Kevin Mayer

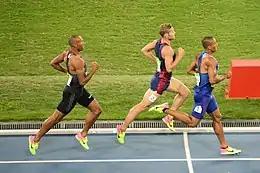
Mayer in 1500 m race at the Rio Olympics

At the 2016 Rio Olympics, Mayer earned a silver medal with a new personal best of 8834 points, finishing behind only two-time gold medallist Ashton Eaton, who was the world record holder at the time. Highlights of his campaign include equalling or improving personal outdoor bests in four events (100 m, shot put, 400 m, pole vault) and performing seasonal bests in three others (long jump, high jump, 1500 m); he was also the best decathlete in two disciplines (the shot put, with 15.76 m and 836 points; and the pole vault, with 5.40 m and 1035 points, sharing first place with Thomas van der Plaetsen) and led the standings at the end of the first day of the competition (i.e. after 5 out of 10 events). Furthermore, this performance ranks as the sixth-best personal best score in the men's decathlon, and showed a marked improvement in form for Mayer, bettering his former personal best of 8521 points (set during the aforementioned silver medal run at the 2014 European Athletics Championships) by 313 points and the French national record by 260 points.